Hardstone carving

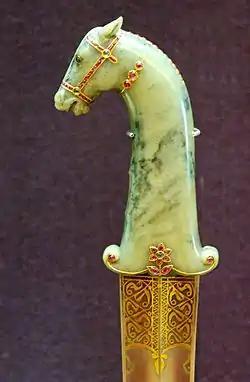
Mughal dagger hilt in jade with gold, rubies, and emeralds.

Hardstone carving, in art history and archaeology, is the artistic carving of semi-precious stones (and sometimes gemstones), such as jade, rock crystal (clear quartz), agate, onyx, jasper, serpentinite, or carnelian, and for objects made in this way. Normally the objects are small, and the category overlaps with both jewellery and sculpture. Hardstone carving is sometimes referred to by the Italian term "pietre dure"; however, "pietra dura" (with an "a") is the common term used for stone inlay work, which causes some confusion.